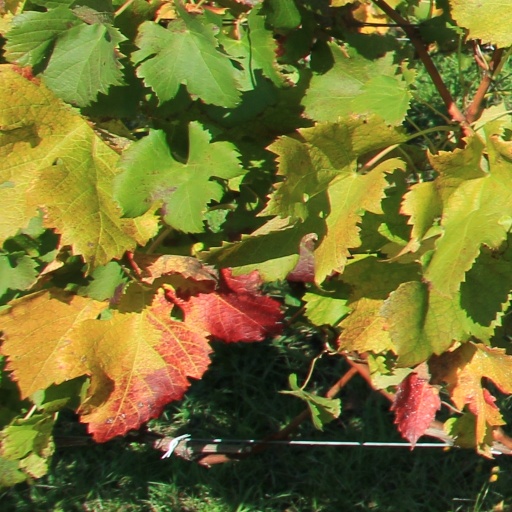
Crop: grape